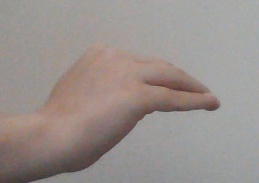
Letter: haa